42nd (East Lancashire) Infantry Division

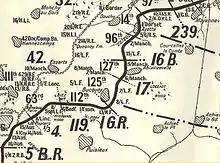
Positions on 5 April 1918

It retired the Ervillers–Bucquoy area on 26 March 1918. Together the 42nd and 62nd (2nd West Riding) Division held the Rossignol Wood–Bucquoy sector under heavy shelling against six attacks by the German 3rd Guard Infantry Division, the last with assistance of 11 Mk. IV tanks.